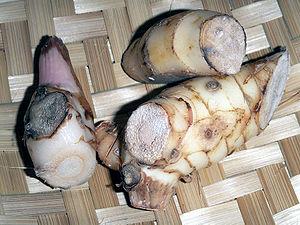
Le galanga est un terme du vocabulaire courant qui désigne plusieurs sortes de plantes à rhizomes assez proches du gingembre et utilisées comme épice. Ce nom ne correspond pas à un niveau précis de la classification scientifique des espèces. Autrement dit, il s'agit d'un nom vernaculaire dont le sens est ambigu en botanique car il désigne quelques espèces seulement des différentes espèces parmi les 400 environ que compte le genre Alpinia, dans la famille des Zingibéracées. On trouve le rhizome de galanga en tranches fraîches ou séchées, entier ou en poudre dans les épiceries orientales.